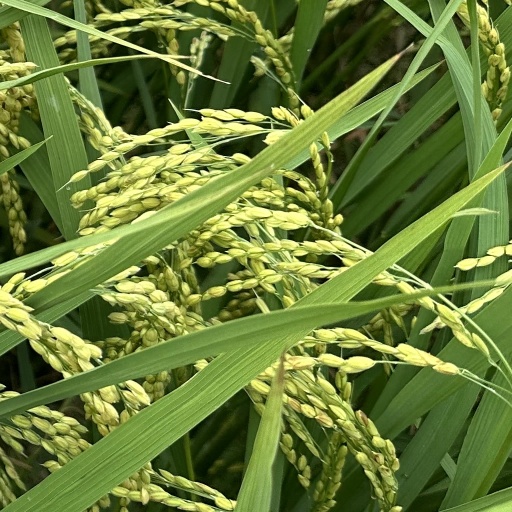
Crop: rice